Sarah D'Arcy

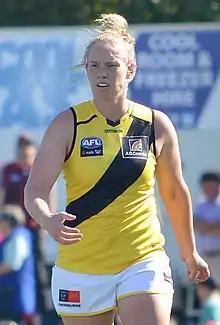
D'Arcy with Richmond in February 2021

Sarah D'Arcy (born 22 August 1991) is an Australian rules footballer with the Richmond Football Club in the AFL Women's competition (AFLW). Previously, she played four seasons at including in the club's inaugural team.